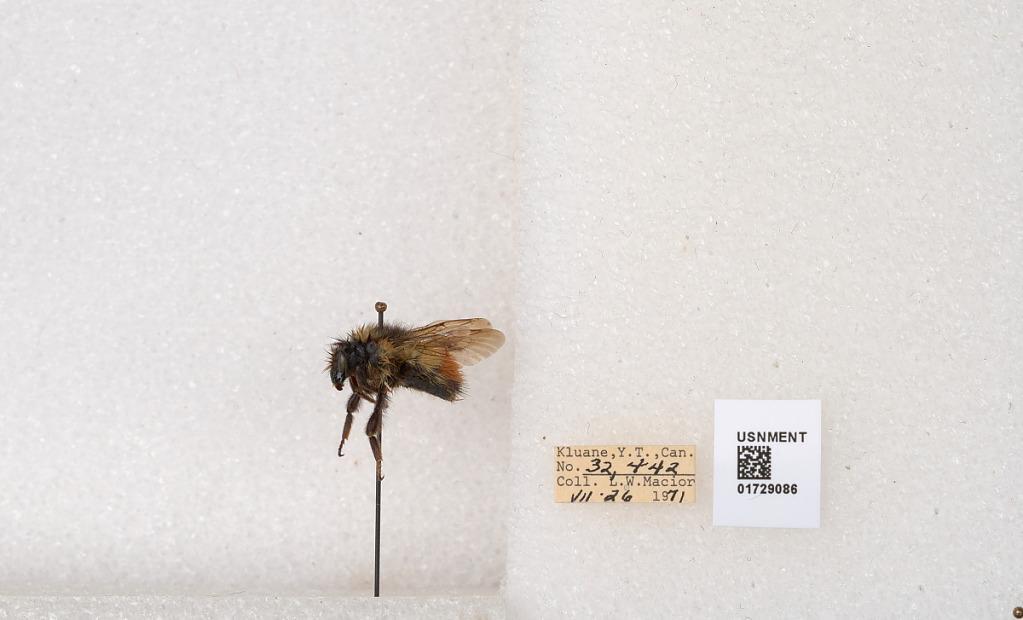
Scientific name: Bombus flavifrons Cresson
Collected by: L. Macior
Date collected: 1971-7-26
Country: Canada
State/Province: Yukon Territory
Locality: Kluane National Park and Reserve
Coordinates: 60.7493, -139.504